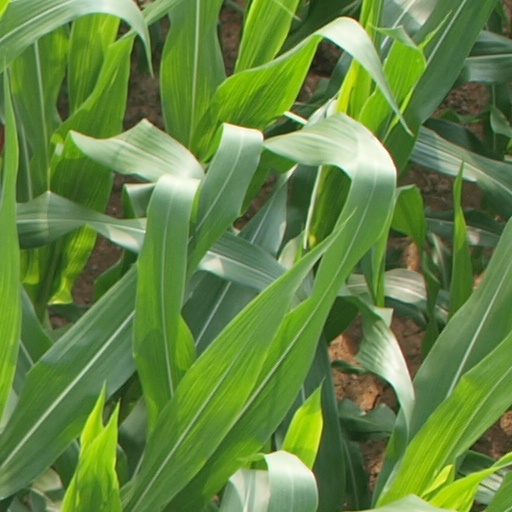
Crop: maize; corn